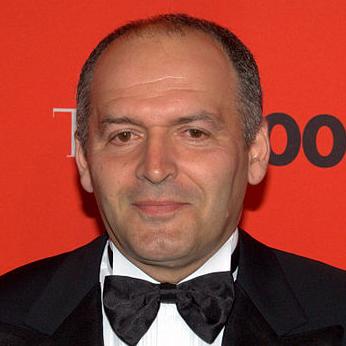
Age: 49